Jess Jonassen

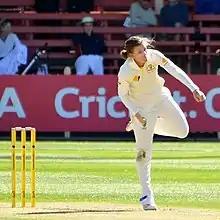
Jonassen bowling in the Only Test of the 2017–18 Women's Ashes

On 22 February 2016, Jonassen achieved her first five-wicket haul in ODI cricket during a Rose Bowl match at the Bay Oval. She finished with figures of 5/50 from nine overs, helping restrict New Zealand to a total of 9/206 which Australia chased down with 54 balls remaining to win by eight wickets.